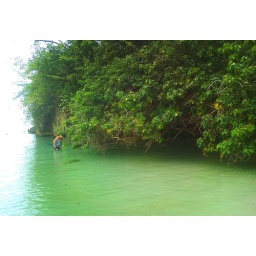
Judi, looking at some small fish in the clear water at Couples Sans Souci